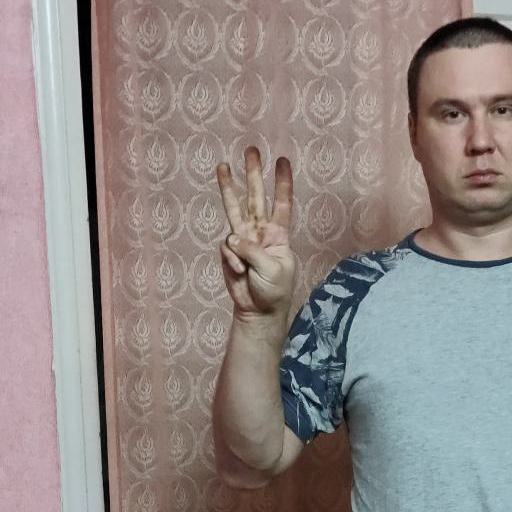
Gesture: three